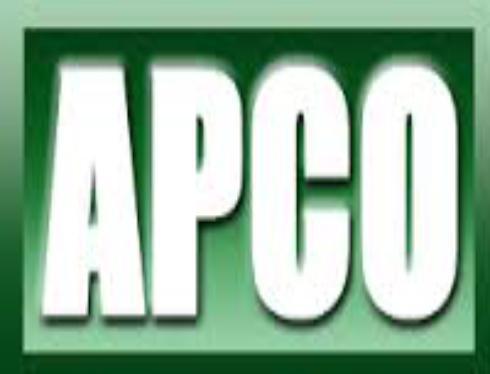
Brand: APCO
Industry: Others